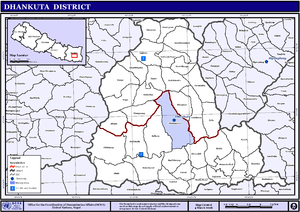
Dhankuta District
Dhankuta District
Dhankuta District er et af Nepals 75 administrative og politiske regioner, betegnet distrikter. Dhankuta er et distrikt i bakkeområdet Middle Hills, som ligger i Kosi Zone i Eastern Development Region.